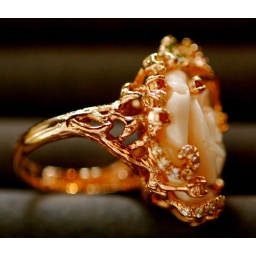
Pink coral with mix sapphires set in rose gold plated sterling silver